Michael Duckworth

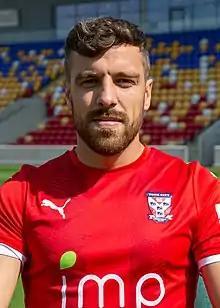
Duckworth with York City in 2021

Michael James Duckworth (born 28 April 1992) is an English professional footballer who plays as a right-back for Scarborough Athletic.